Vladimir Markin (journalist)

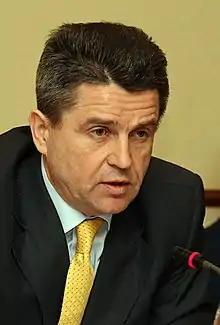
Markin in 2011

Vladimir Ivanovich Markin (23 November 1956 – 12 October 2021) was a Russian journalist and politician. He served as Chairman of the Department for Interaction with Mass Media of the Investigative Committee of Russia from 2007 to 2016, the first person to hold the position following the committee's founding. He also served as First Deputy Chairman of RusHydro from 2016 to 2019.